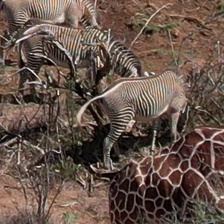
Pose orientation: right